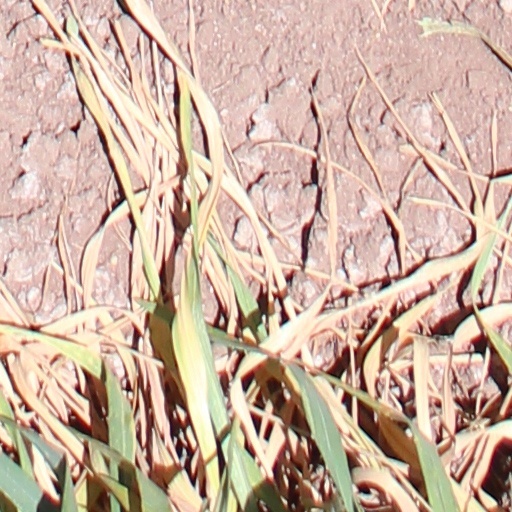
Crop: wheat